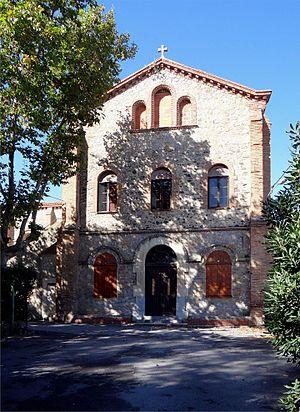
Entrée du collège Notre-Dame des Anges, Espira-de-l'Agly, Pyrénées-Orientales, France. Français
Espira-de-l'Agly est une commune française située dans le département des Pyrénées-Orientales, en région Occitanie.